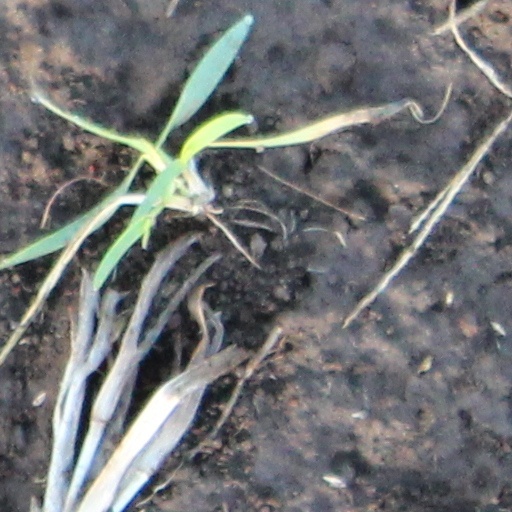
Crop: wheat